Murasaki Shikibu Nikki Emaki

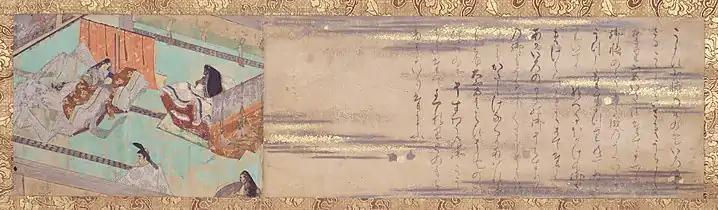
3rd segment of former Morikawa edition.

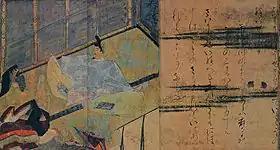
"Each of you compose a poem. If you do, you shall be excused." (ca. wide, part of the fragment with 14 lines of calligraphy cut off at the right in this image)

The 5th segment of the five-segment Matsudaira clan scroll was separated in 1932 and mounted as hanging scroll. This fragment is wide. Named after their present owners, it is known as the Morikawa clan edition. It consists of a single scene with a very short illustration showing the inside of a traditional Japanese style room with fusuma sliding doors, tatami and a curtain. Like all but the first segment of this scroll, the scene is set in the evening of Kankō 5, 11th month, 1st day (December 1, 1008) on occasion of the 50th day celebration of the birth of Atsuhira-shinnō, the later Emperor Go-Ichijō. Murasaki Shikibu and Saishō no Kimi had been hiding from the drunken carousal of that evening, but were discovered by Michinaga, Saishō no Chūjō and others. The painting is dominated by the massive figure of Fujiwara no Michinaga dressed in brocade jacket and trousers and placed in the centre of the room. Murasaki Shikibu and Saishō no Kimi are huddled near the border of the painting with heads bent down as a sign of submission and deference. On discovering the two court ladies in hiding, Michinaga demands a poem from each of them. Murasaki being frightened and helpless in this situation recites the following waka: